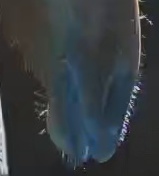
Face region: mouth_nostrils (mouth_chin_nostrils_and_profile)
Pain indicator: not_present